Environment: real
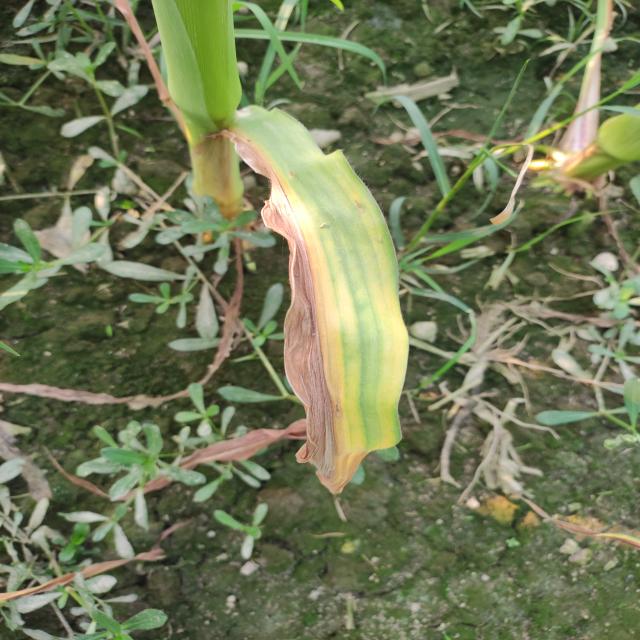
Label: potassium_deficiency